Hartford Water Tower

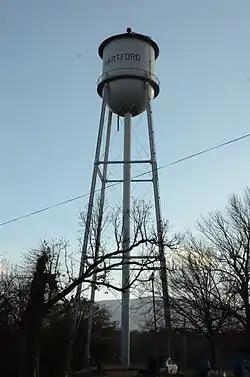

The Monette Water Tower is a historic elevated steel water tower located in Hartford, Arkansas. It was built in 1936 by the Chicago Bridge & Iron Company in conjunction with the Public Works Administration as part of a project to improve the local water supply. The project was one of 124 similar projects in the state funded by the PWA. It was added to the National Register of Historic Places in 2008, as part of a multiple-property listing that included numerous other New Deal-era projects throughout Arkansas.